The Columns (Tallahassee, Florida)

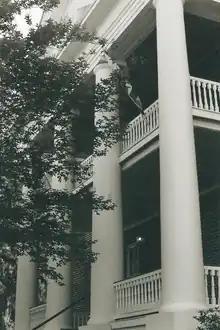
The Columns

The building is the present home of the James Madison Institute. It is a former home of Benjamin Chaires.